Warren Court

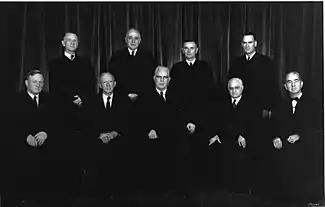
The Supreme Court as was composed between 1958 and 1962. Top (l-r): Charles Evans Whittaker, John Marshall Harlan II, William J. Brennan Jr., Potter Stewart. Bottom (l-r): William O. Douglas, Hugo Black, Earl Warren, Felix Frankfurter, Tom C. Clark.

Professor John Hart Ely in his book "Democracy and Distrust" famously characterized the Warren Court as a ""Carolene Products" Court". This referred to the famous Footnote Four in "United States v. Carolene Products", in which the Supreme Court had suggested that heightened judicial scrutiny might be appropriate in three types of cases: